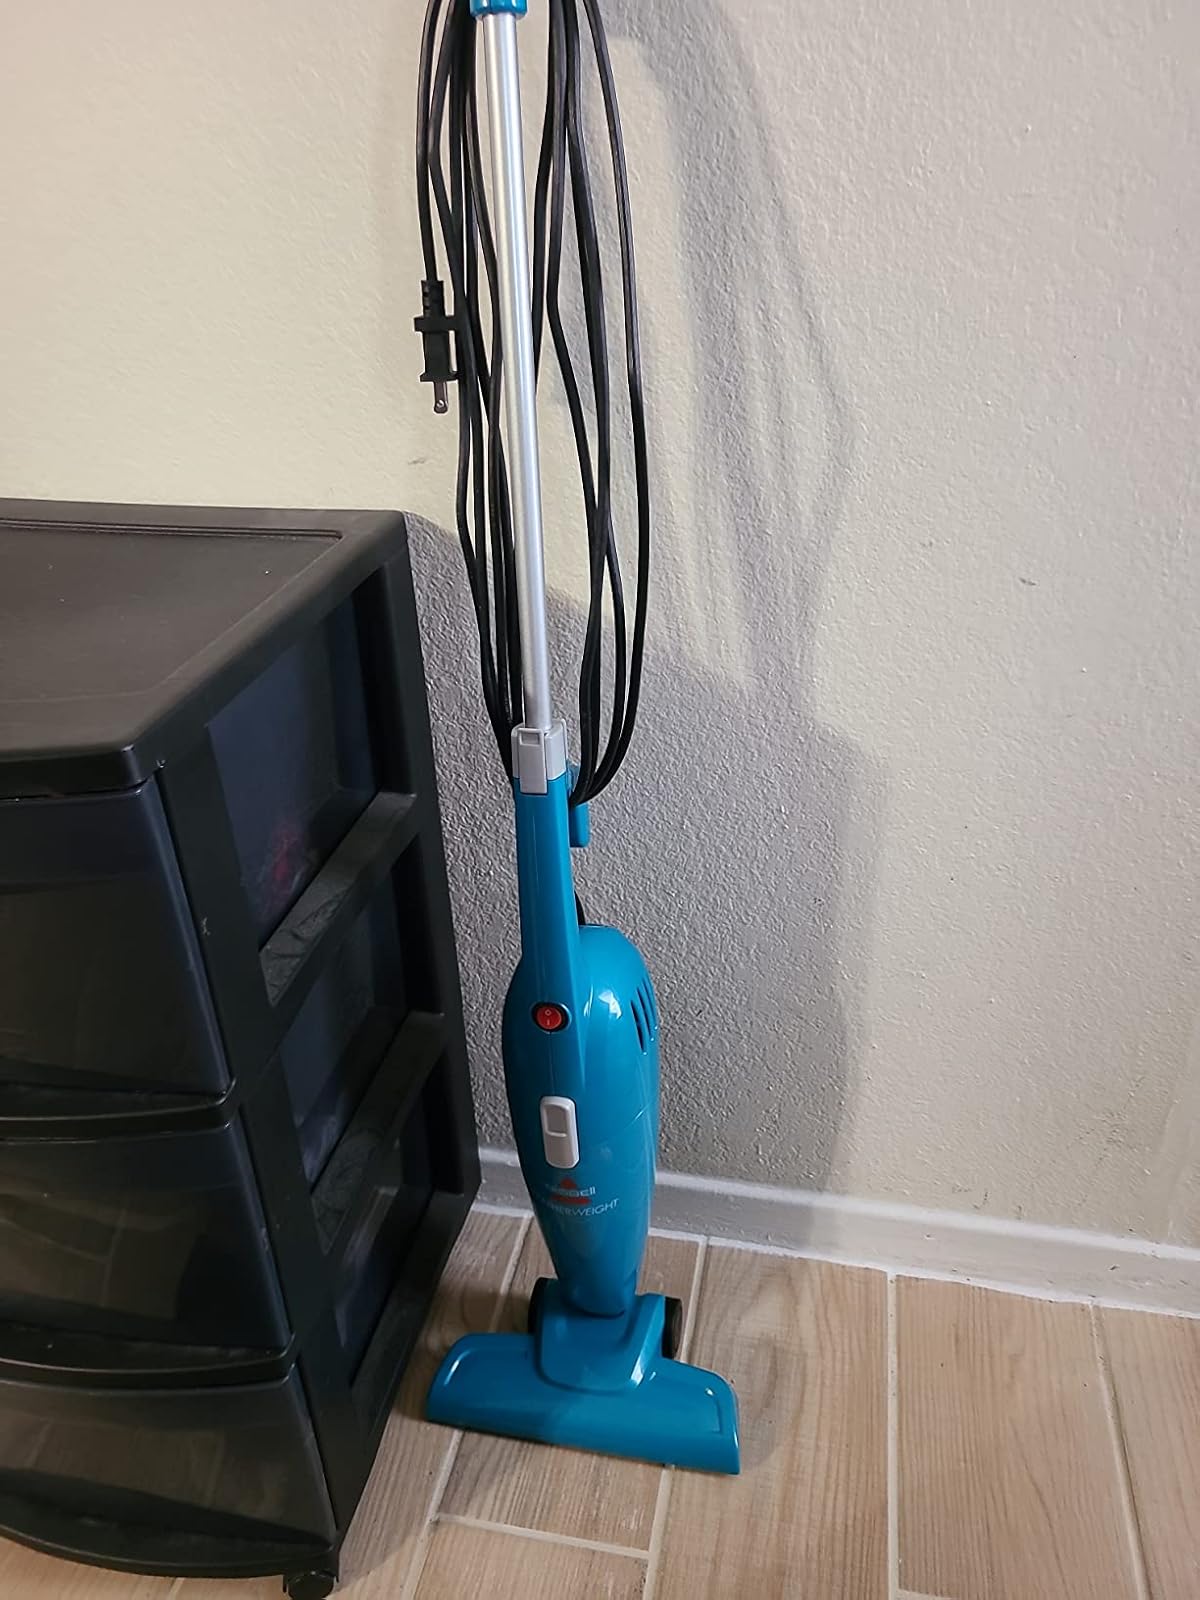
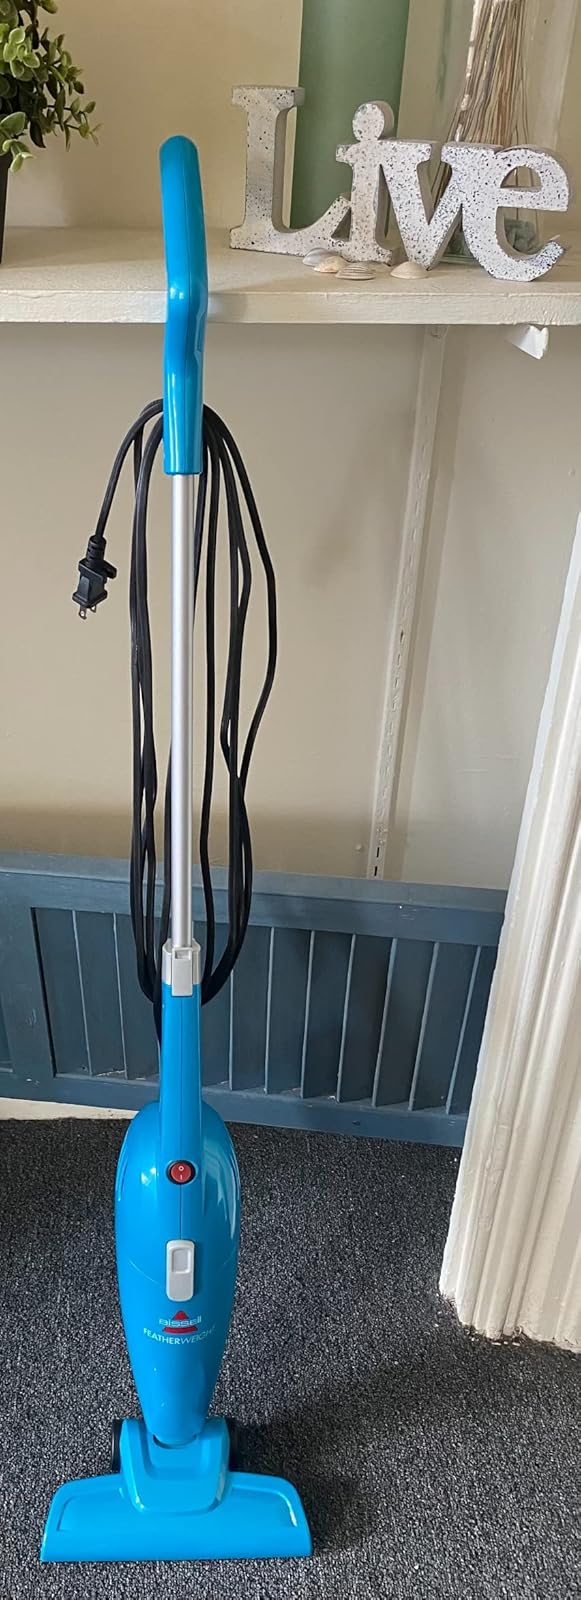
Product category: items_vacuum
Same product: yes